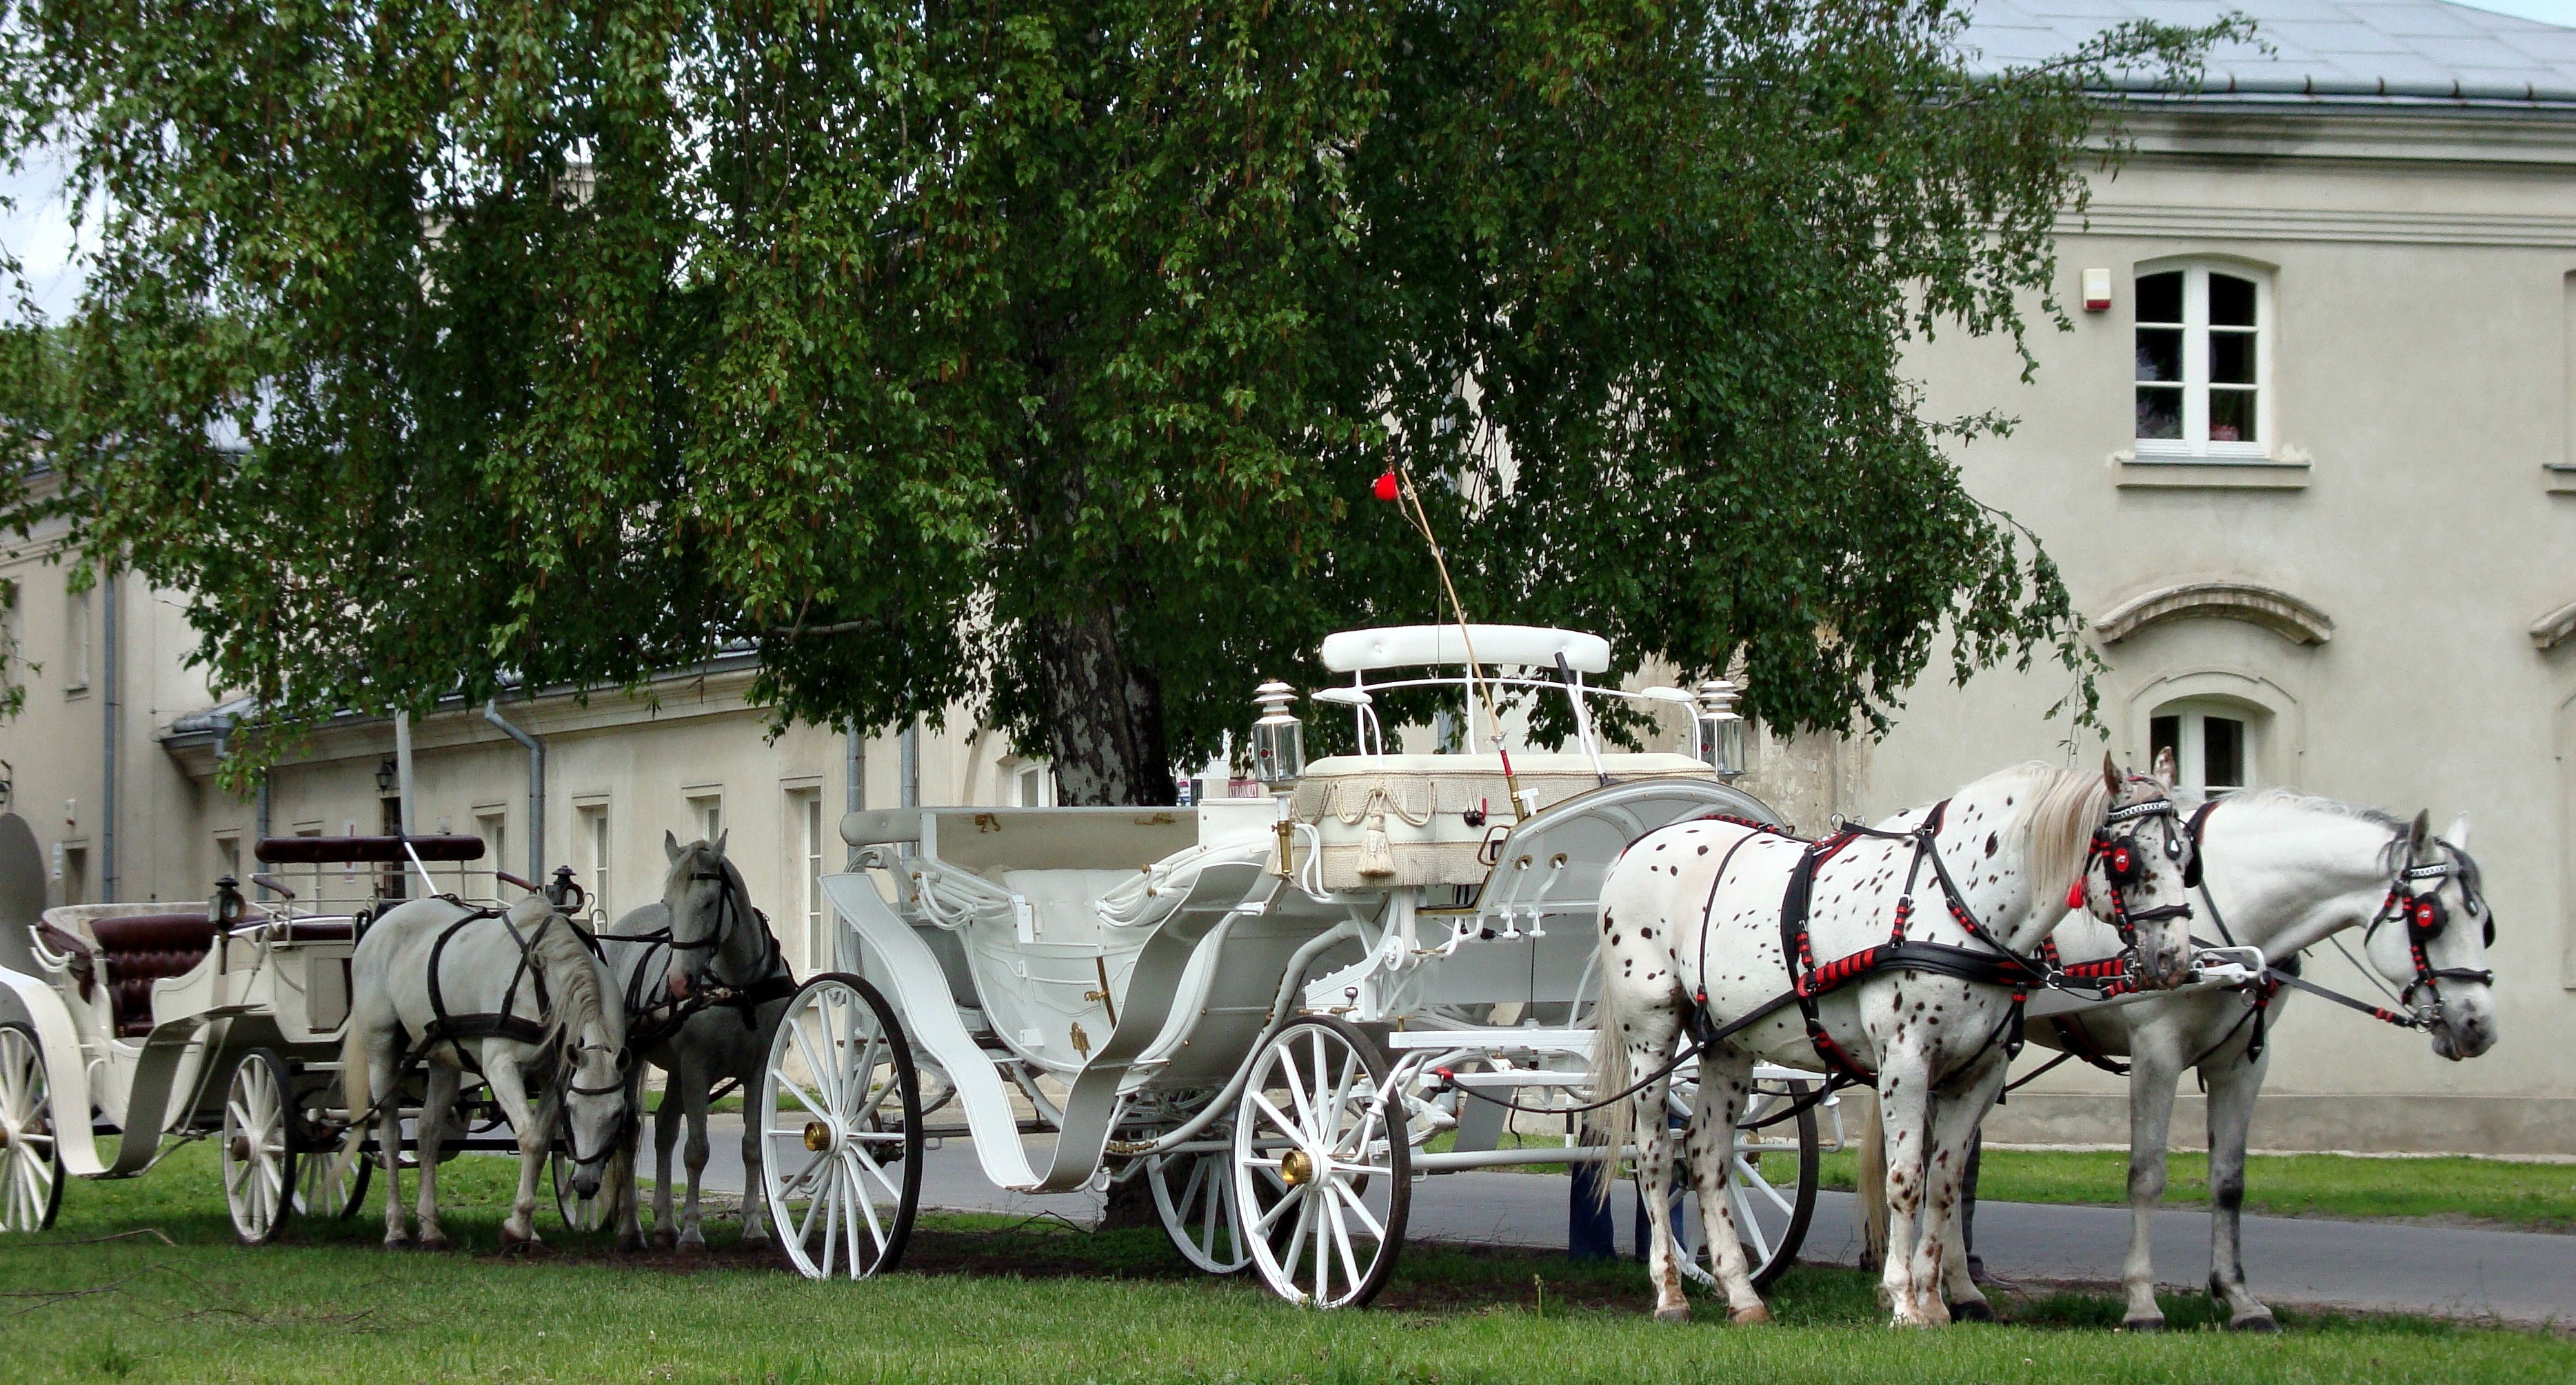
cart, vehicle, tourism, horses, tour, animals, poland, carriage, chaise, coachman, pack animal, land vehicle, horse like mammal, horse harness, horse and buggy